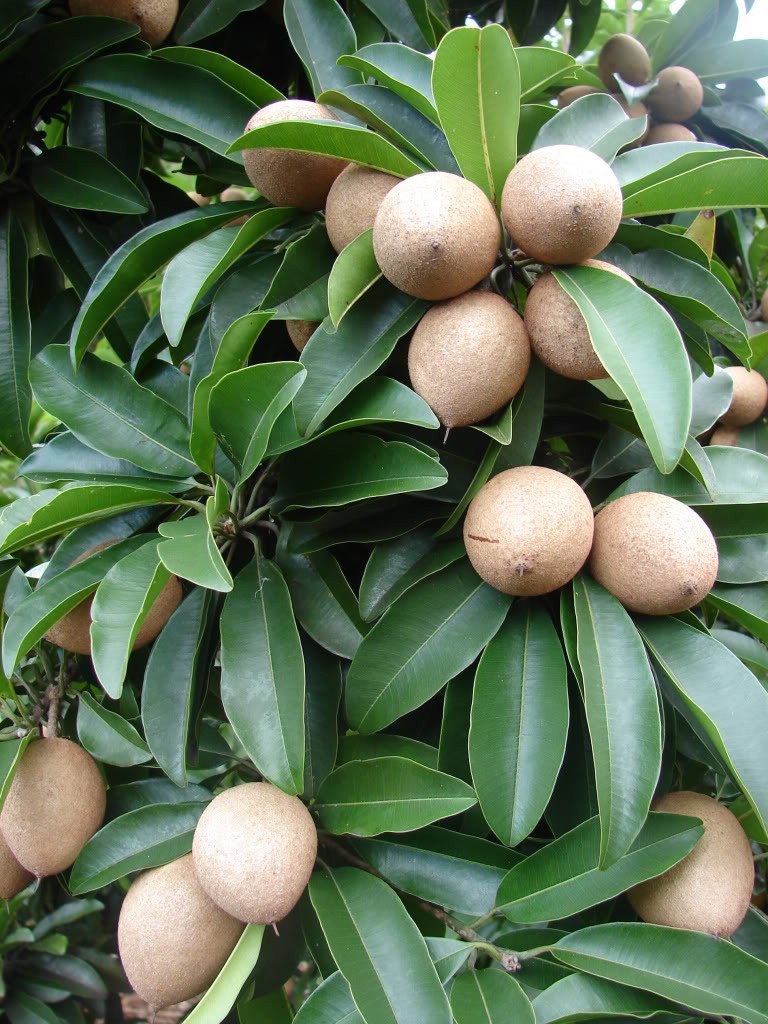
Sapota
Brand: SK Nursery
Category: Food, Beverages & Tobacco > Food Items > Fruits & Vegetables > Fresh & Frozen Fruits > Sapodillo